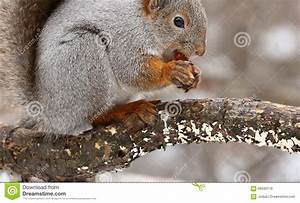
Label: scoiattolo